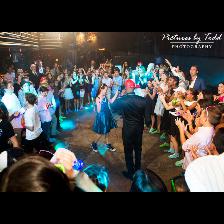
Label: Human